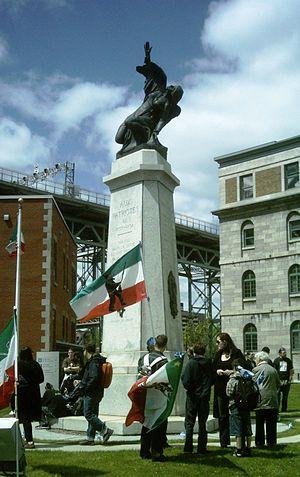
Monument aux Patriotes, sculpture d'Alfred Laliberté, devant l'ancienne prison du Pied-du-Courant à Montréal
La prison du Pied-du-Courant ou prison des Patriotes-au-Pied-du-Courant est un édifice patrimonial de Montréal classé site historique en 1978. Prison de 1835 à 1912, la majeure partie de l'édifice est aujourd'hui occupée par la Société des alcools du Québec. Elle héberge aussi le centre d'interprétation: la Prison-des-Patriotes. Elle est située au 905 avenue De Lorimier dans l'arrondissement de Ville-Marie, près de la station de métro Papineau, du fleuve Saint-Laurent et du Pont Jacques-Cartier, au pied du courant Sainte-Marie.